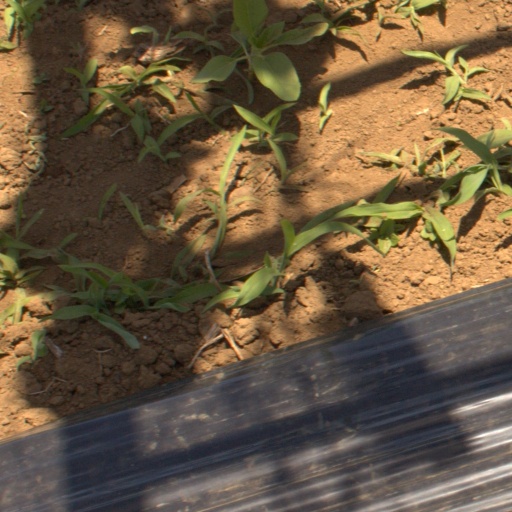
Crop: Jerusalem artichoke